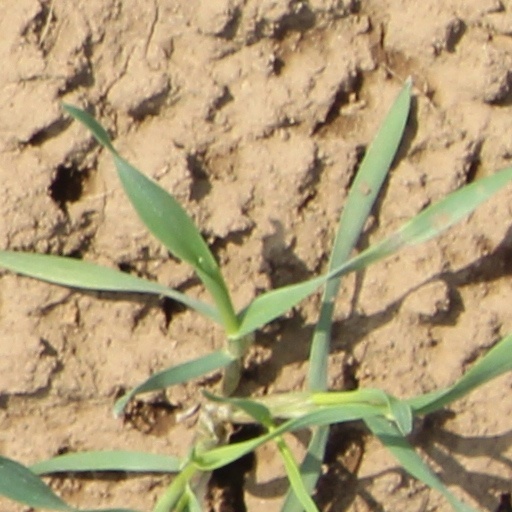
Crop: wheat